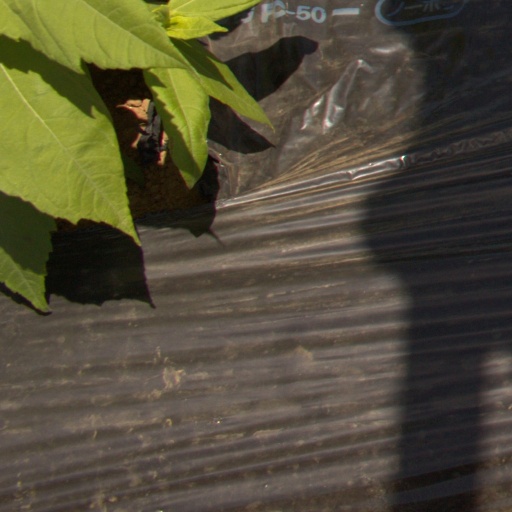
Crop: Jerusalem artichoke